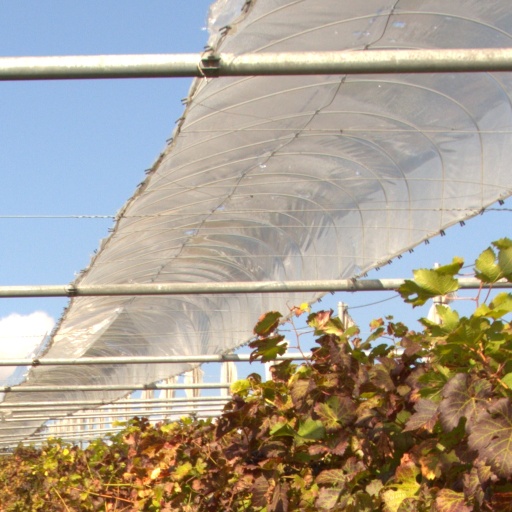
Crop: grape